Sajid Nadiadwala

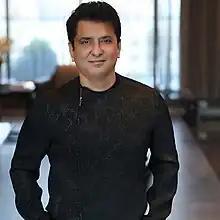
Sajid Nadiadwala

Sajid married actress Divya Bharti (who converted to Islam and took the name Sana) on 10 May 1992 in a private Nikah ceremony at his Tulsi Buildings residence in Mumbai. Tragically, just ten months later, Divya fell to her death from the fifth-floor window of their Tulsi apartment at age 19. After Divya's death, he met Warda Khan, a journalist. Khan proposed to Nadiadwala and on 18 November 2000, the two were married. The couple later had two sons.